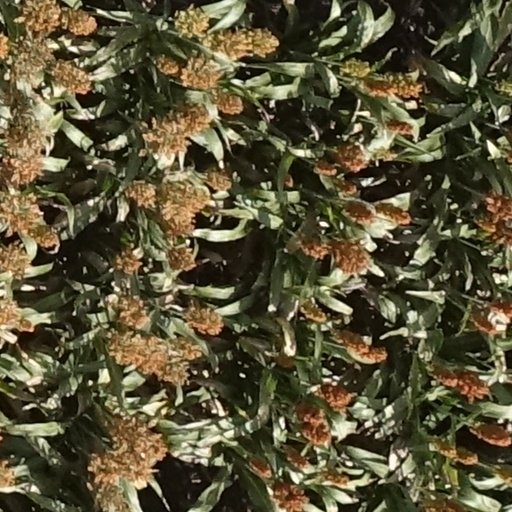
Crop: sorghum